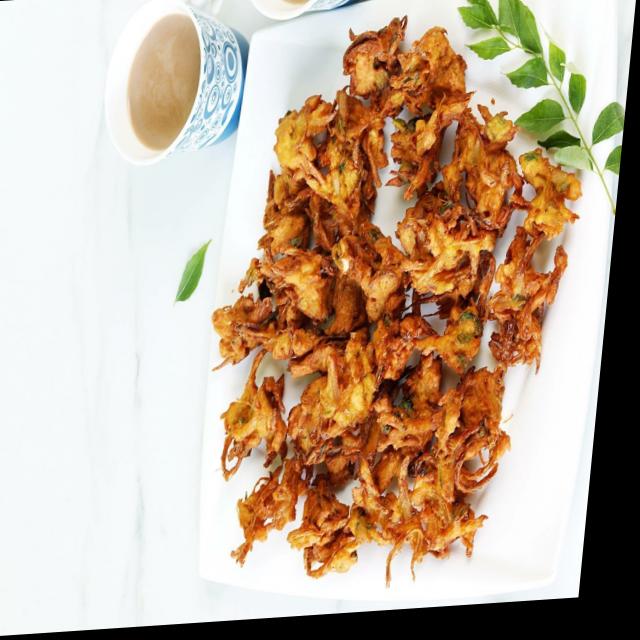
Dish: chai